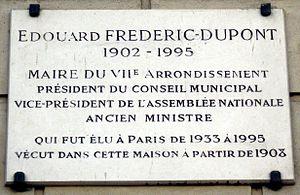
Plaque apposée au n° 177 du boulevard Saint-Germain, Paris 7e, où vécut l'homme politique Édouard Frédéric-Dupont (1902-1995) à partir de 1908.
Édouard Frédéric-Dupont, né le 10 juillet 1902 à Paris où il est mort le 15 février 1995, est un avocat et un homme politique français, éphémère ministre mais député de Paris à la longue carrière parlementaire, sous trois Républiques, plus longtemps encore conseiller de Paris, maire du 7ᵉ arrondissement de Paris, jusqu'à sa mort.
Le boulevard Saint-Germain est un boulevard de la rive gauche de Paris, ainsi nommé en l'honneur de l'évêque Germain de Paris, et en raison de la proximité de l'église Saint-Germain-des-Prés qui lui est dédiée.